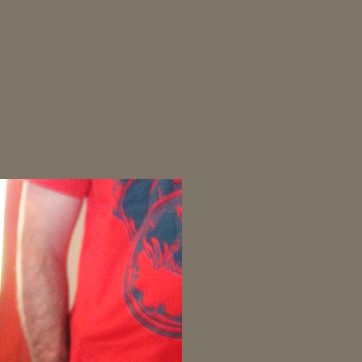
Material: fabric